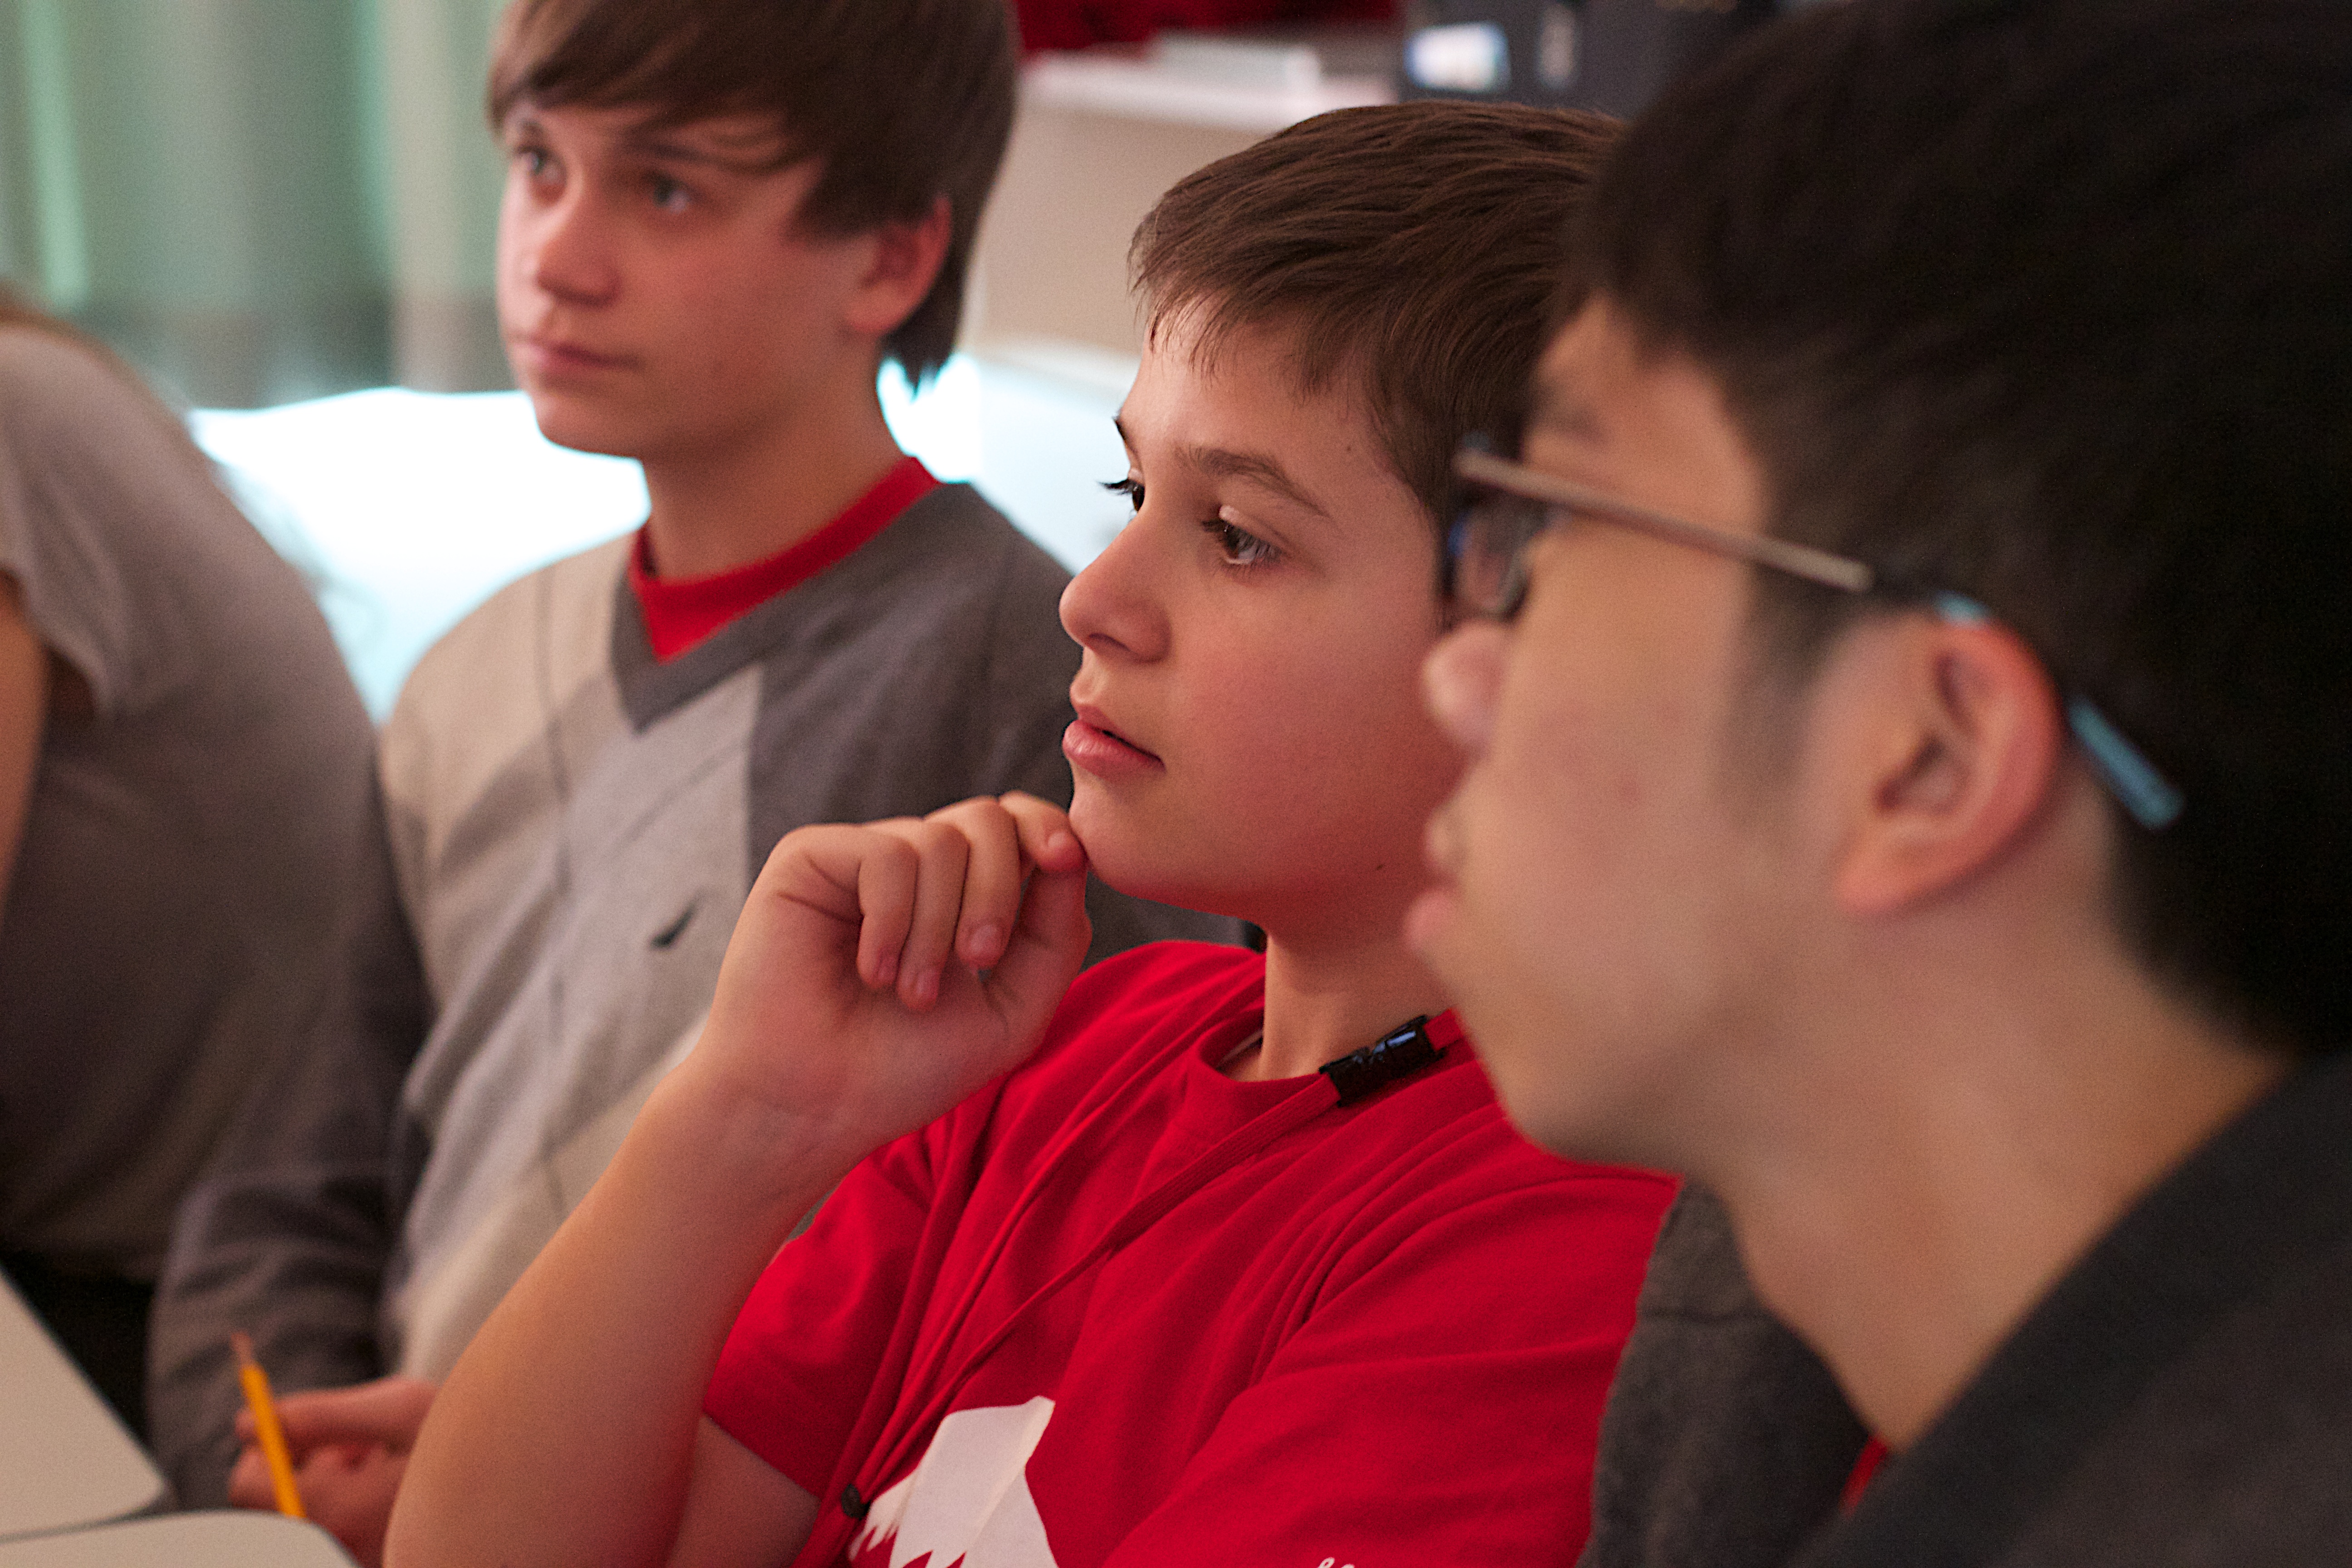
person, people, romance, conversation, flatclass2013, interaction